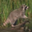
Label: raccoon